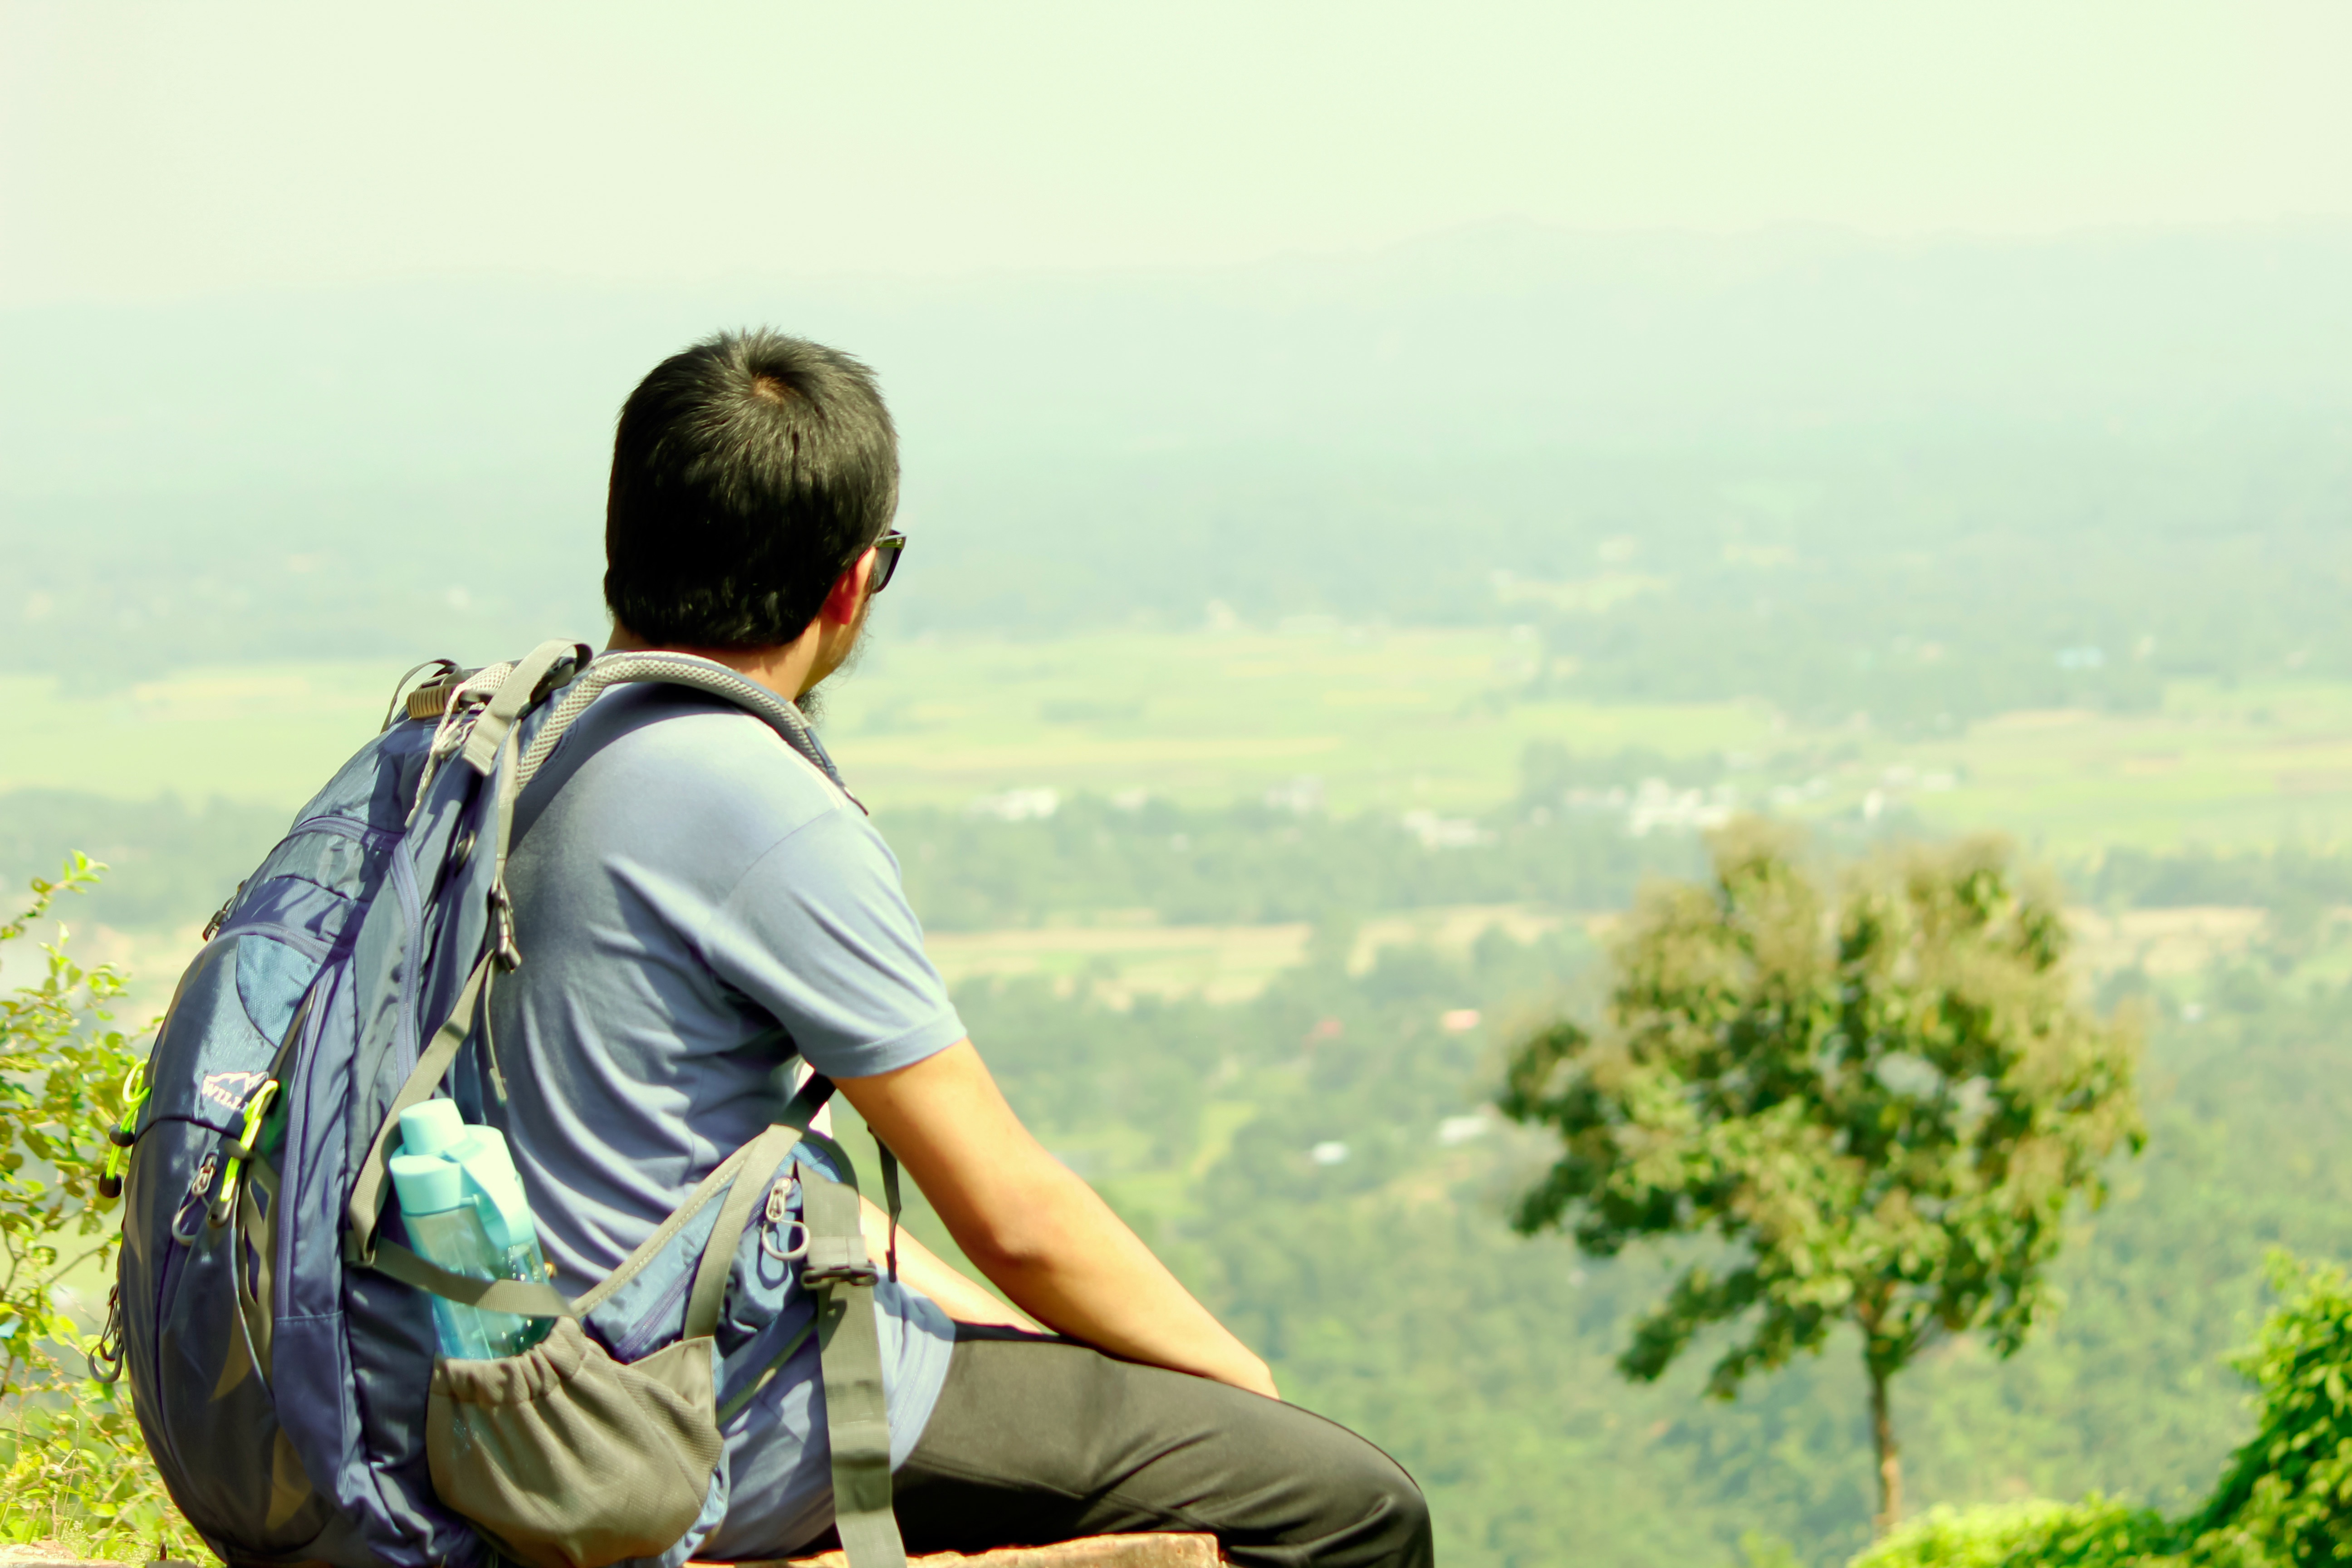
photography, adventure